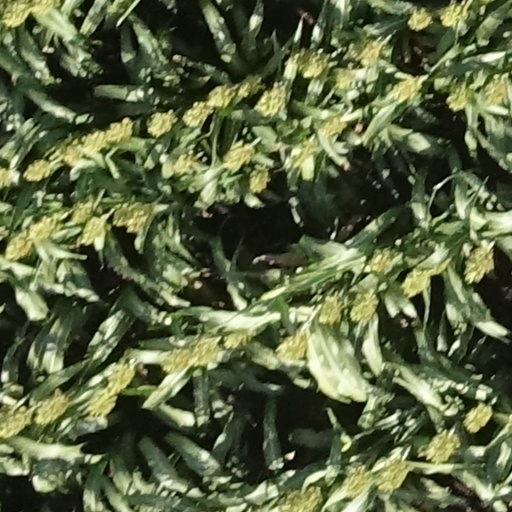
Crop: sorghum